Sarah Prideaux

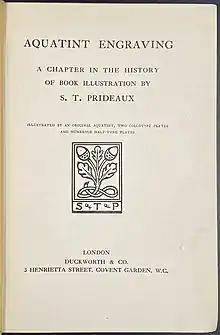

Sarah Prideaux (1853–1933) was a bookbinder, teacher, historian and author of books on binding and illustration. She, along with Katharine Adams and Sybil Pye, was one of the noted women bookbinders of the period.